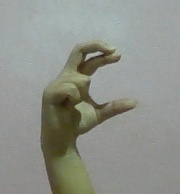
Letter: thal